288 Glauke

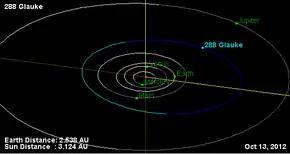
Orbital diagram

288 Glauke is a stony, tumbling asteroid and slow rotator from the intermediate asteroid belt, approximately 32 kilometers in diameter. It was discovered on 20 February 1890, by Robert Luther at Düsseldorf-Bilk Observatory in Germany. It was the last of his asteroid discoveries. It is named after Creusa (known as Glauce or Glauke), a daughter of Creon, a king of Corinth in Greek mythology.